Enbridge

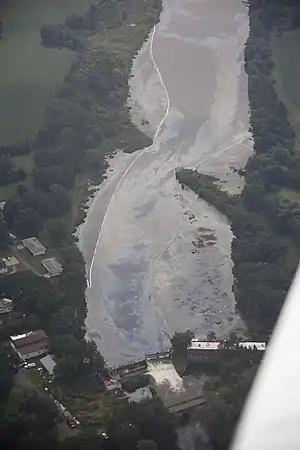
The 2010 Kalamazoo River oil spill resulted in over of oil leaking into Talmadge Creek and the Kalamazoo River.

In the July 2010 Kalamazoo River oil spill, a leaking pipeline spilled more than of oil sands crude oil into Talmadge Creek leading to the Kalamazoo River in southwest Michigan on July 26, near Marshall, Michigan. A United States Environmental Protection Agency update of the Kalamazoo River spill concluded the pipeline rupture "caused the largest inland oil spill in Midwest history" and reported the cost of the cleanup at $36.7 million (US) as of November 14, 2011. PHMSA raised concerns in a Corrective Action Order (CAO) about numerous anomalies that had been detected on this pipeline by internal line inspection tools, yet Enbridge had failed to check a number of those anomalies in the field. The Michigan spill affected more than of waterways and wetlands and about 320 people reported symptoms from crude oil exposure. The National Transportation Safety Board said at $800 million, it was the costliest onshore spill cleanup in U.S. history. The NTSB found Enbridge knew of a defect in the pipeline five years before it burst. In June 2013, a Kalamazoo man lodged himself into an Enbridge pipeline in Marshall, MI to protest Enbridge's lack of accountability for the 2010 spill and to encourage landowners along Enbridge's Line 6B expansion to offer increased resistance to construction in 2013. In 2014, Enbridge completed cleanup of the river per the EPA's order.